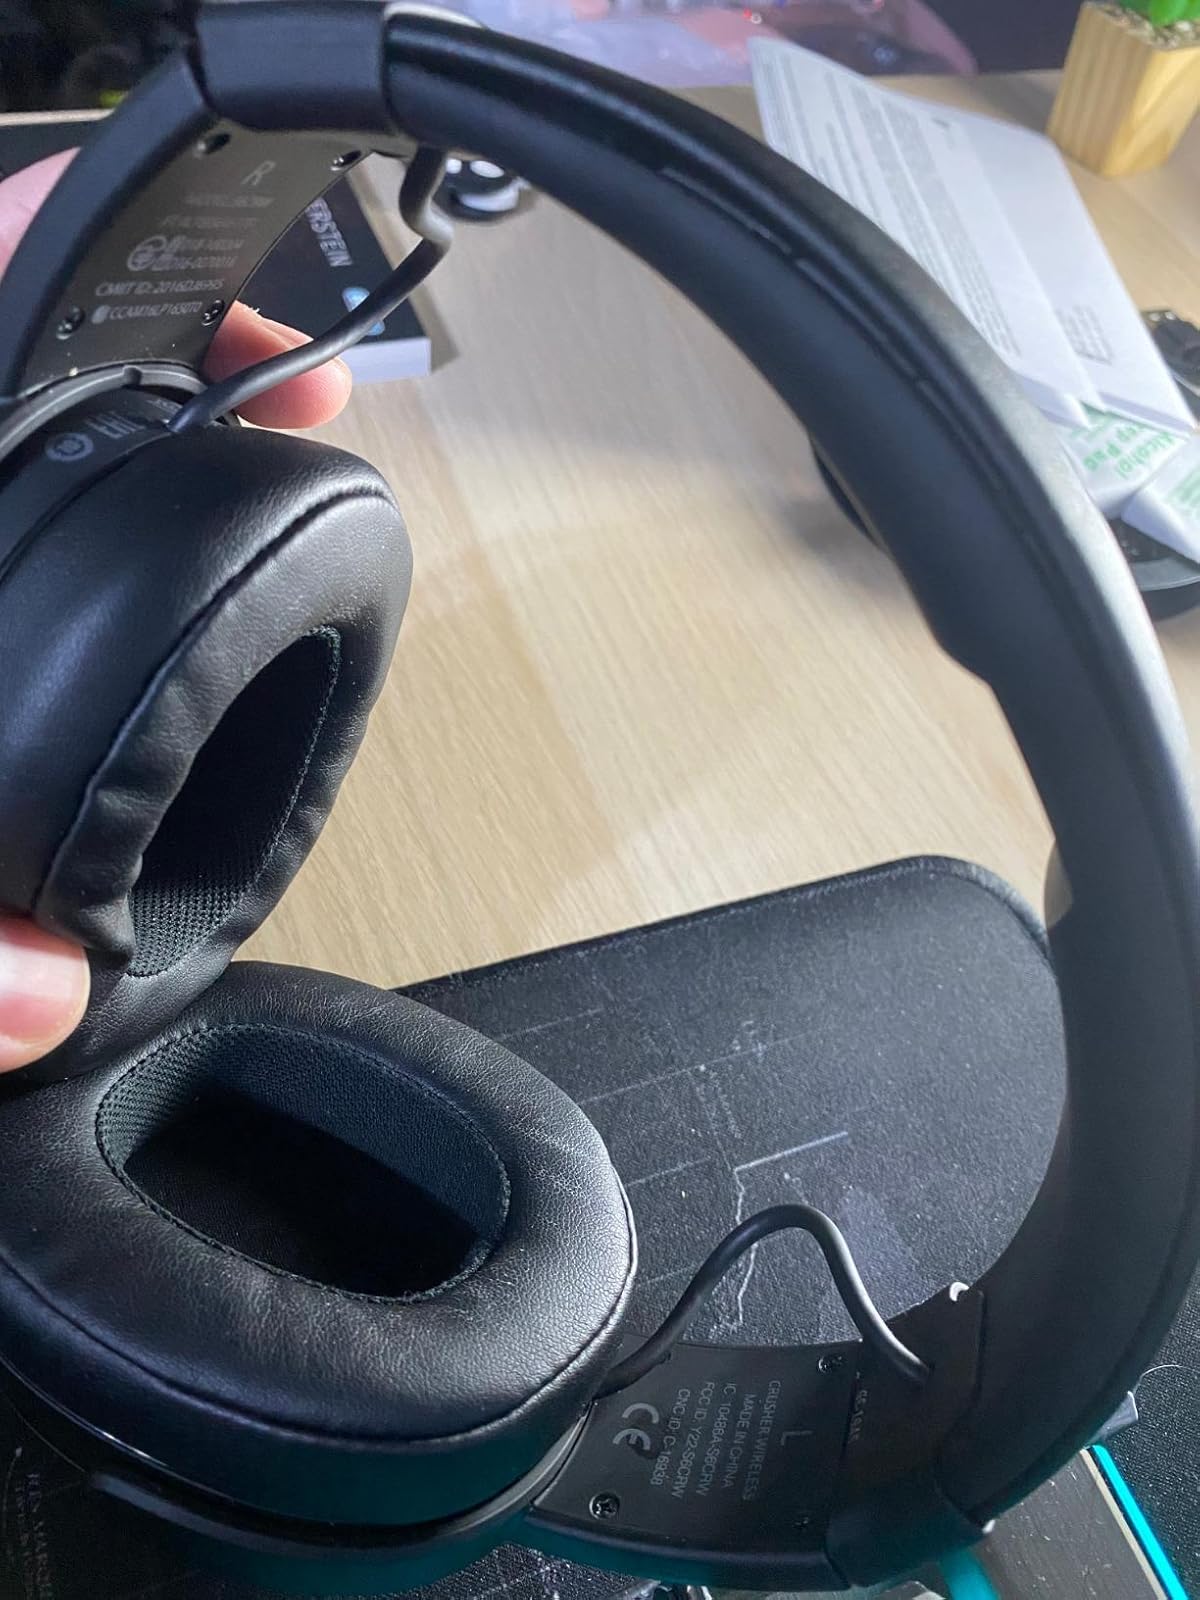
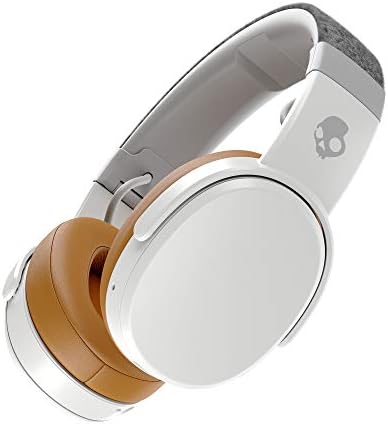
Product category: headphones
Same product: no